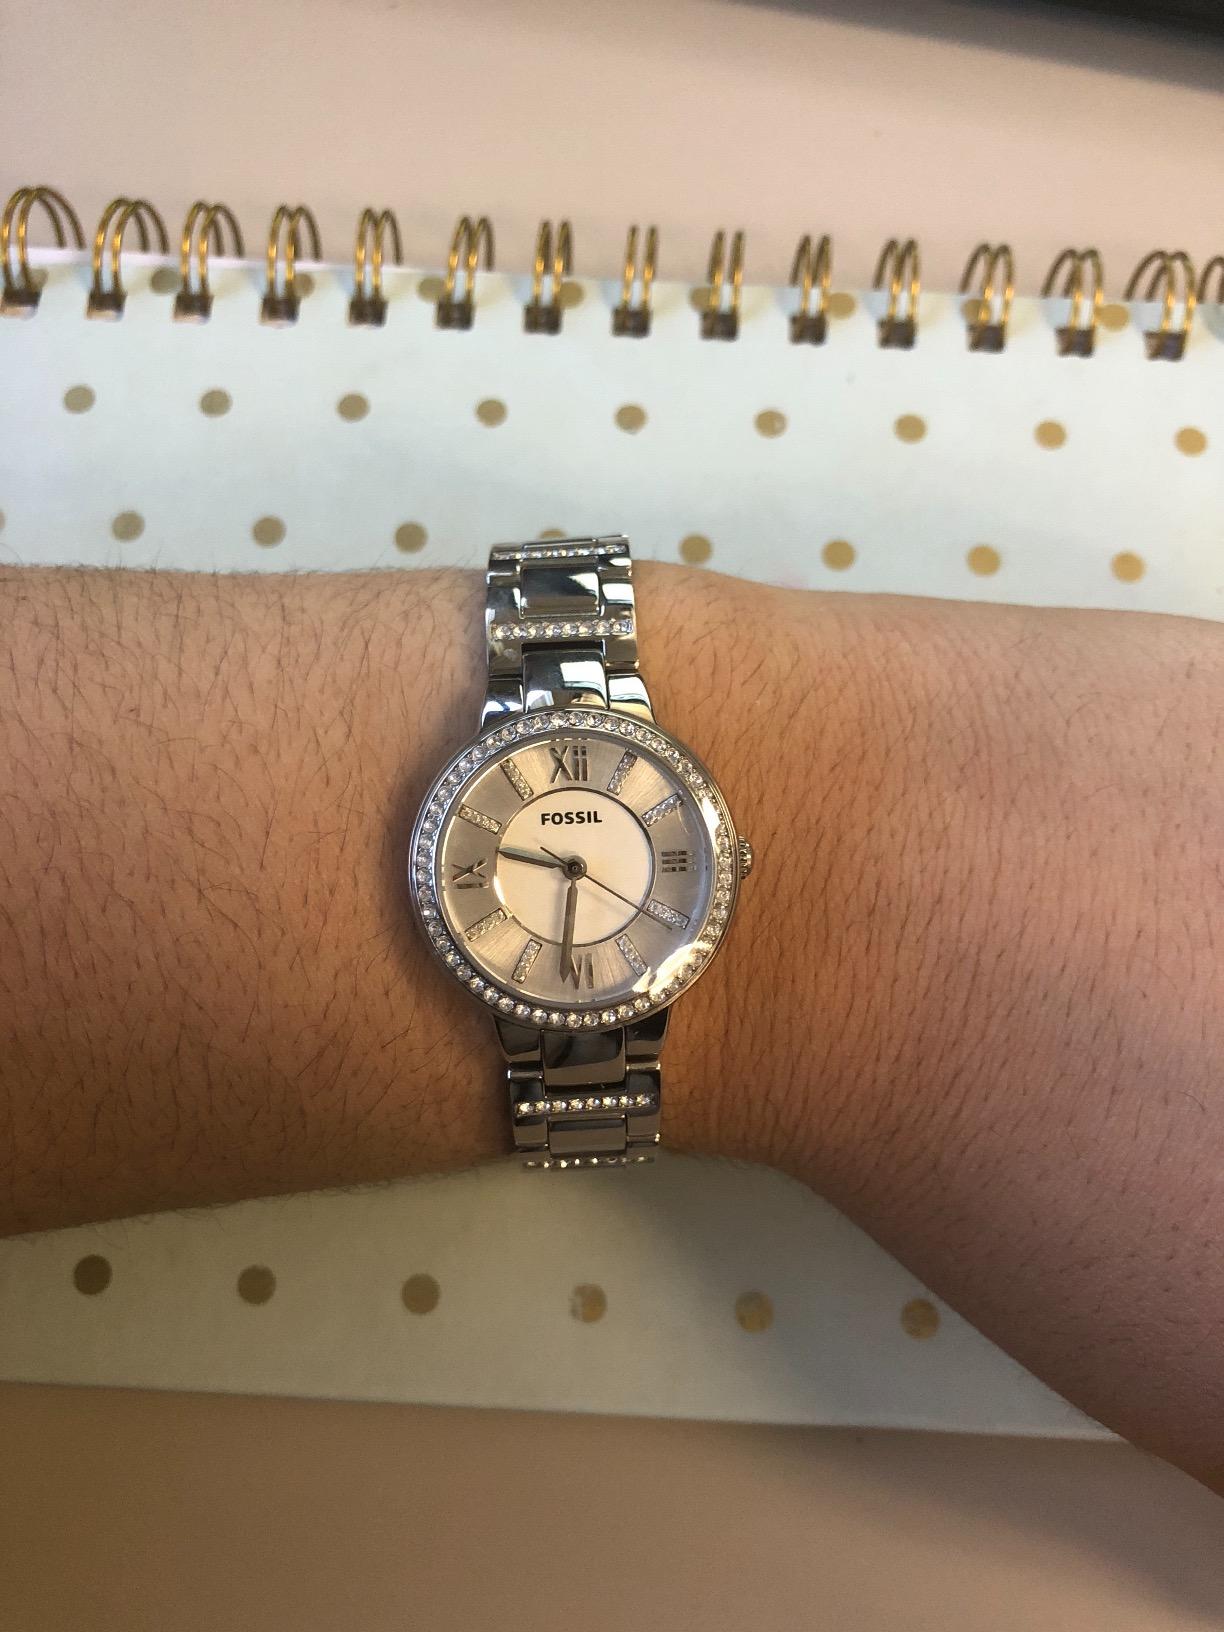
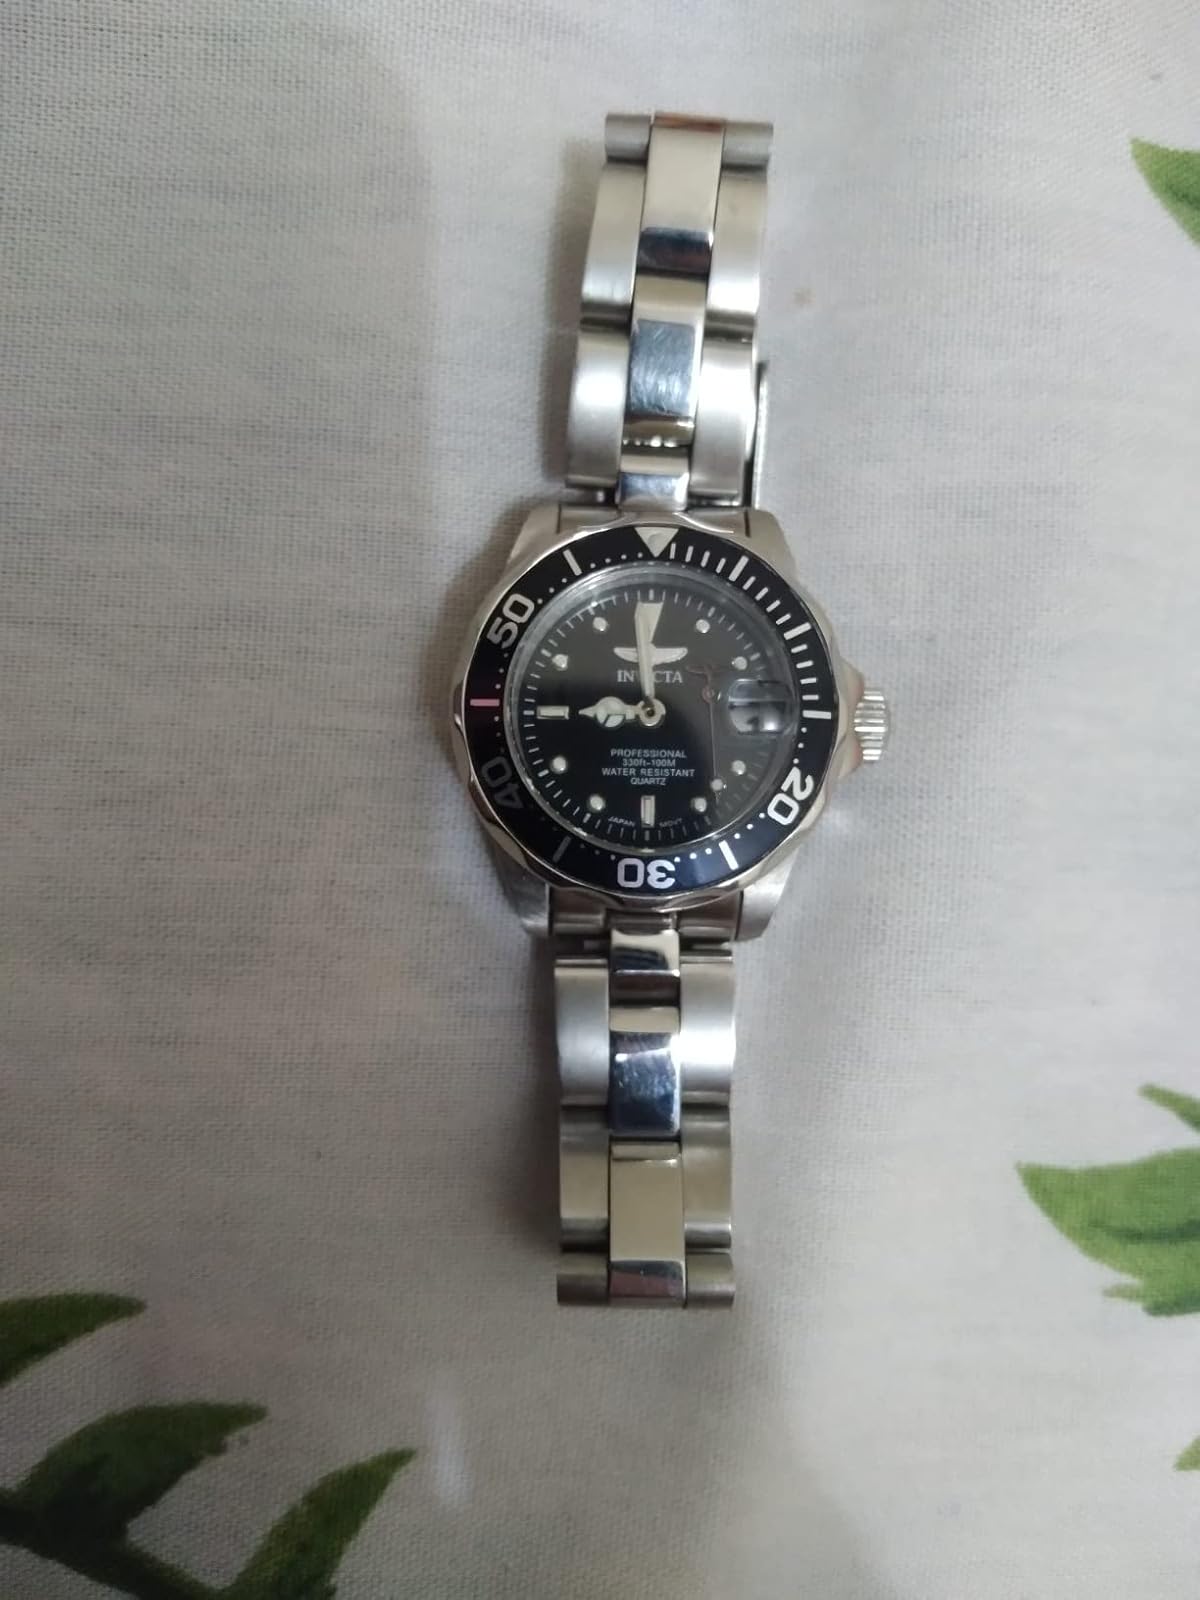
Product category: accessories_watch
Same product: no